Mahoning Creek (Susquehanna River tributary)

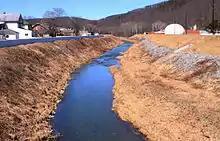
Mahoning Creek near West Mahoning Street in Danville

Mahoning Creek begins in a valley in Madison Township, Columbia County. It flows south for a short distance before turning west-southwest for several tenths of a mile, exiting Columbia County.